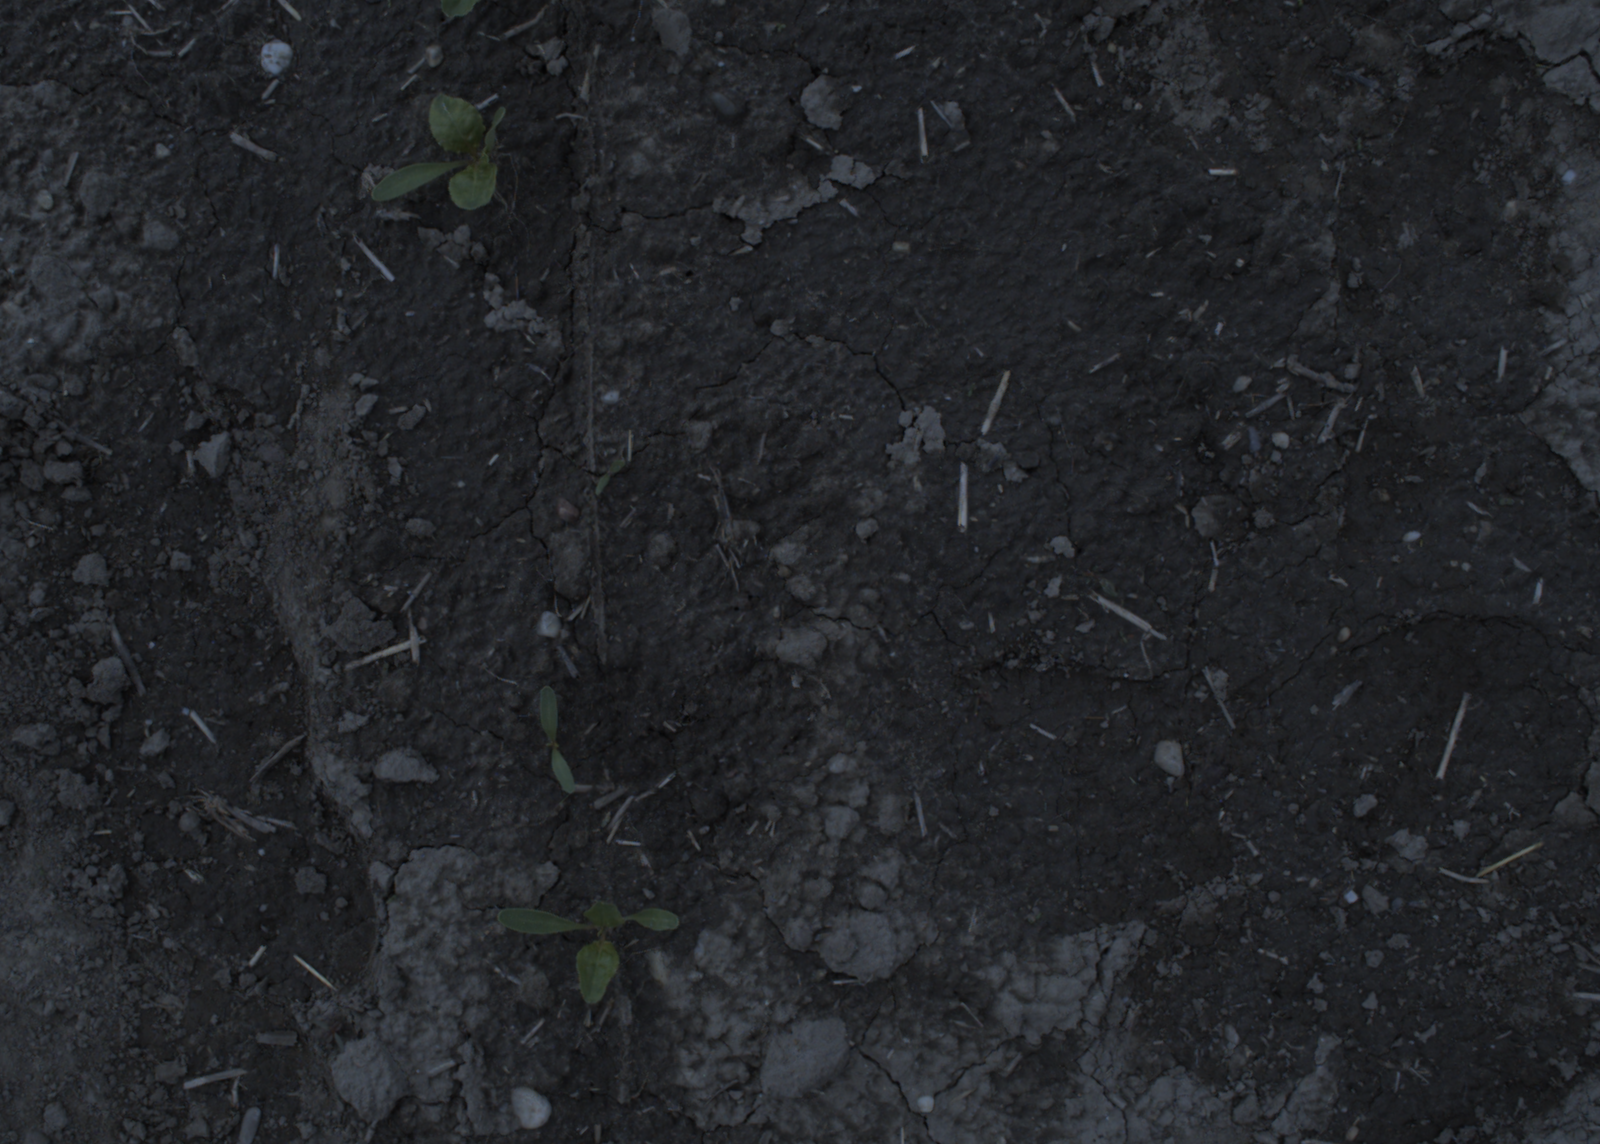
Capture date: 20.05.2021 13:00:34
Weather: mixed
Wind: strong
Seeding date: 27.04.2021
Plant canopy height (mm): 1002